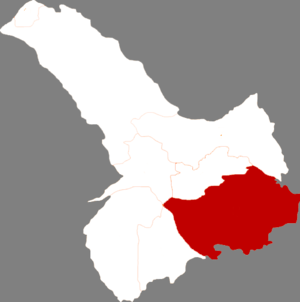
La bannière arrière gauche de Horqin est une subdivision administrative de la région autonome de Mongolie-Intérieure en Chine. Elle est placée sous la juridiction de la ville-préfecture de Tongliao.